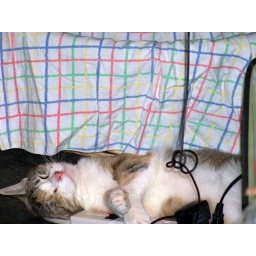
that blanket is in the basket she should be sleeping in! lol